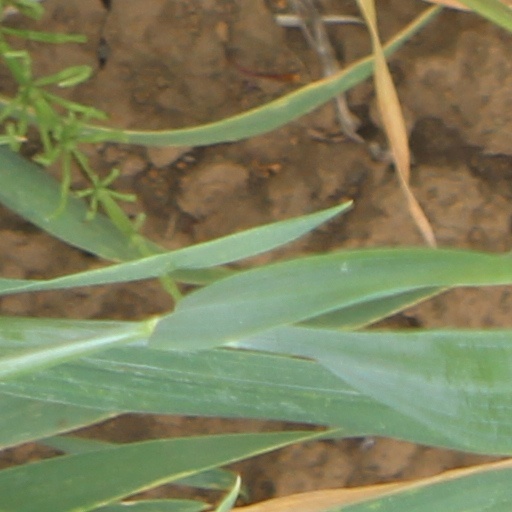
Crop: wheat